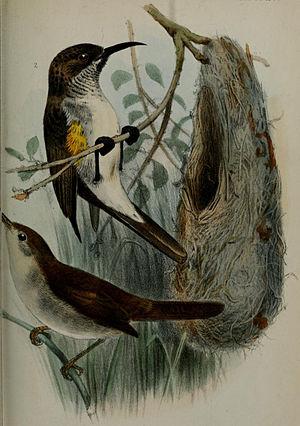
Incana est un genre monotypique de passereaux de la famille des Cisticolidae. Il est endémique de l'île de Socotra.